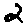
Label: 2